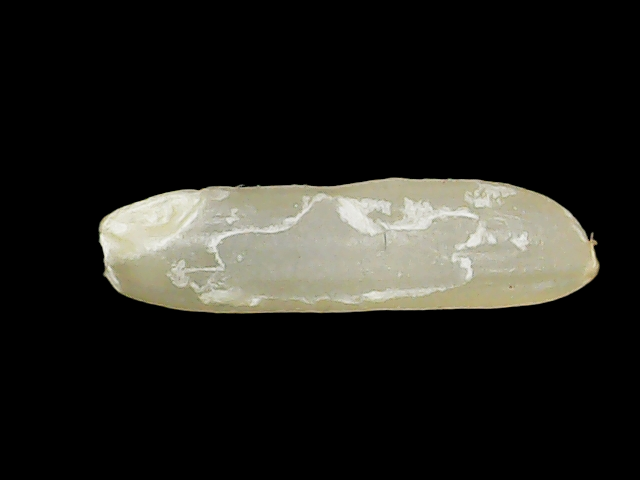
Rice variety: Binadhan19